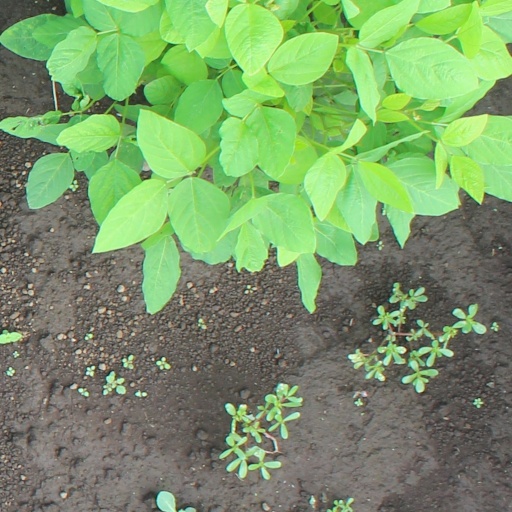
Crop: soybean